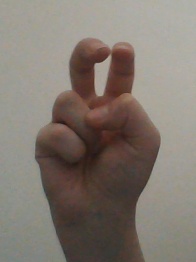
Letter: toot